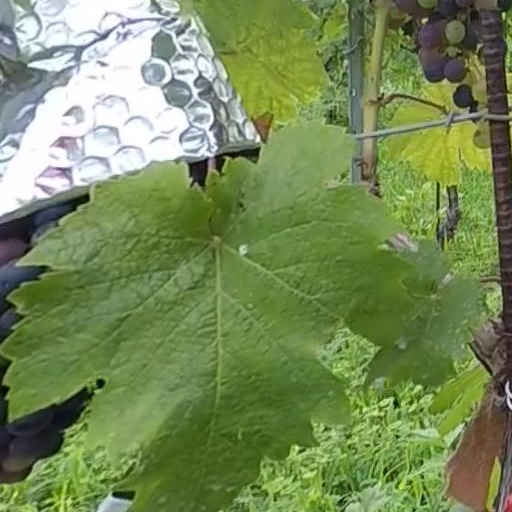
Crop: grape